Itthipat Thanit

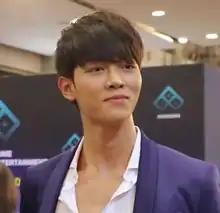
Itthipat at Handsome Golden Carpet in 2017

Itthiphat was born on 4 August 1995 in Samut Prakan, Thailand., he is currently studying in Assumption University .He has his own brand called XXG store. In 2017 he played the role of P'Pha in the popular BL thai series 2moons: The series.